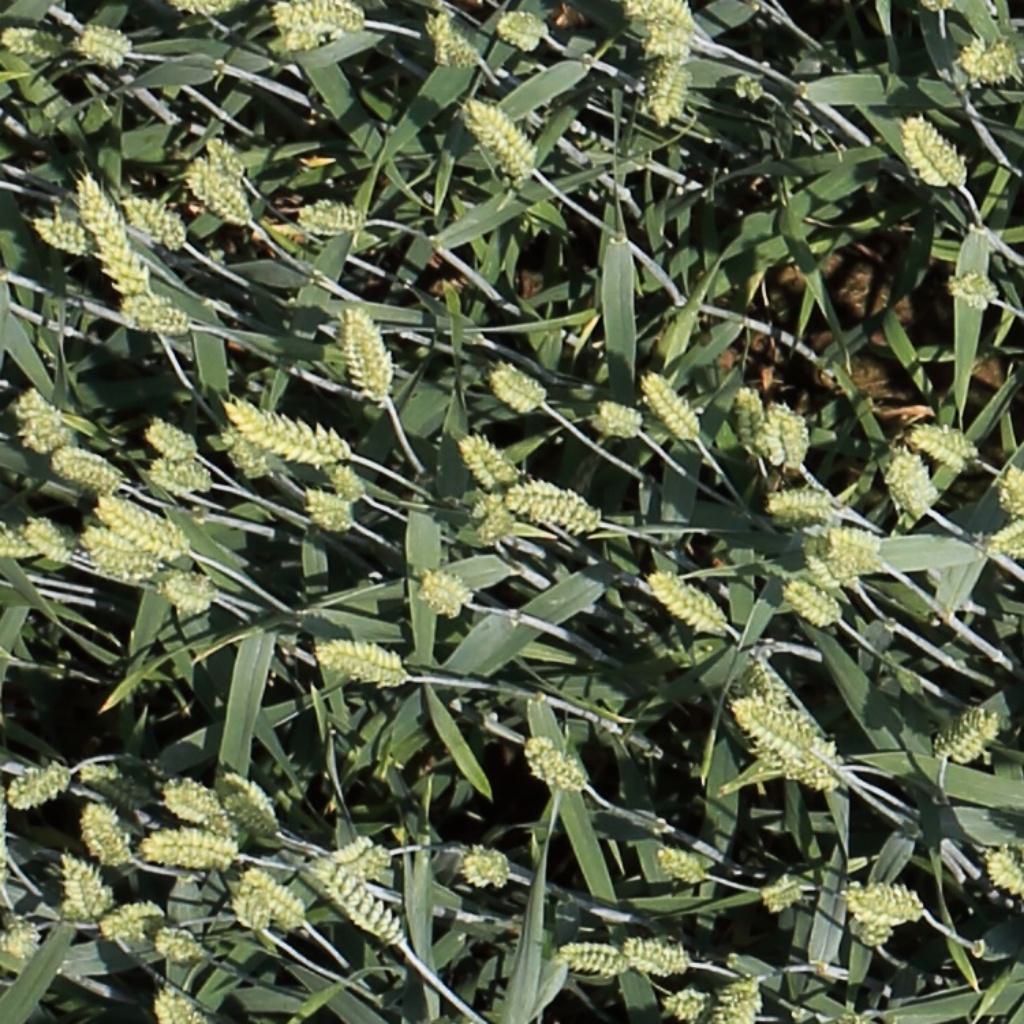
Country: Switzerland
Location: Usask
Wheat development stage: Filling